Bromshall railway station

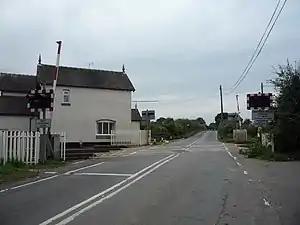
Level crossing near the former station

Bromshall railway station was a short lived railway station in the village of Bramshall in the East Staffordshire district of Staffordshire, England.